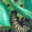
Label: caterpillar